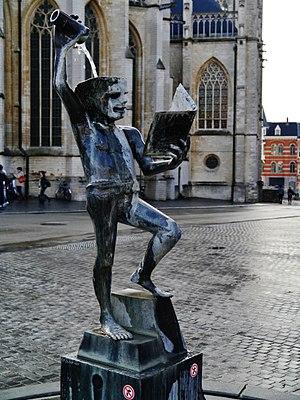
Fonske est une sculpture du centre de la ville universitaire de Louvain. Son nom entier est Fons Sapientiae, ou « source de sagesse » en latin. L'œuvre, du sculpteur Jer Claerhout, est offerte à la municipalité pour le 550ᵉ anniversaire de l'université catholique de Louvain, en 1975.
La rue des Wallons et la place des Wallons constituent un axe piétonnier situé dans le quartier du Biéreau à Louvain-la-Neuve, section de la ville belge d'Ottignies-Louvain-la-Neuve, en Brabant wallon.